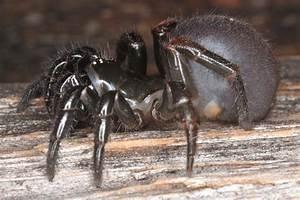
spider